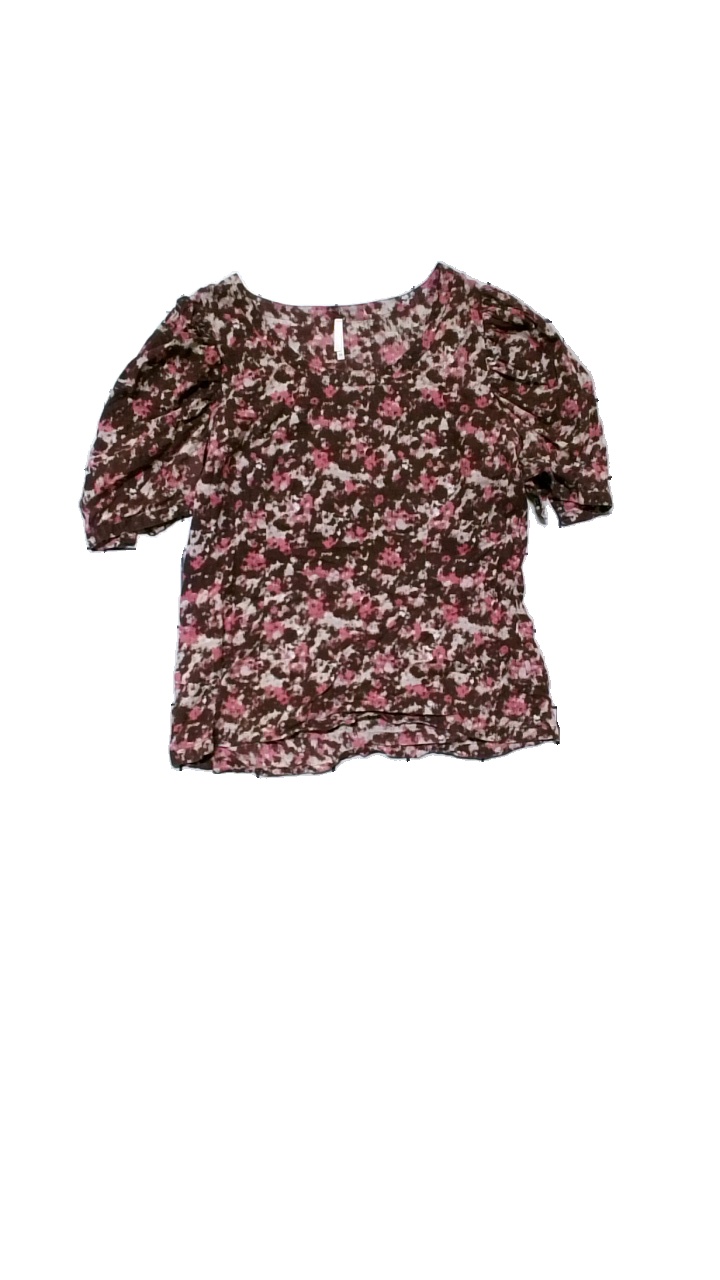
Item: Blouse (Ladies)
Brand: Sisters
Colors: Brown, Pink, multicolor
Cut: Regular
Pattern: Floral print
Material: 100%cotton
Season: Summer
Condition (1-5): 3
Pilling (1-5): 4
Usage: Reuse
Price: <50